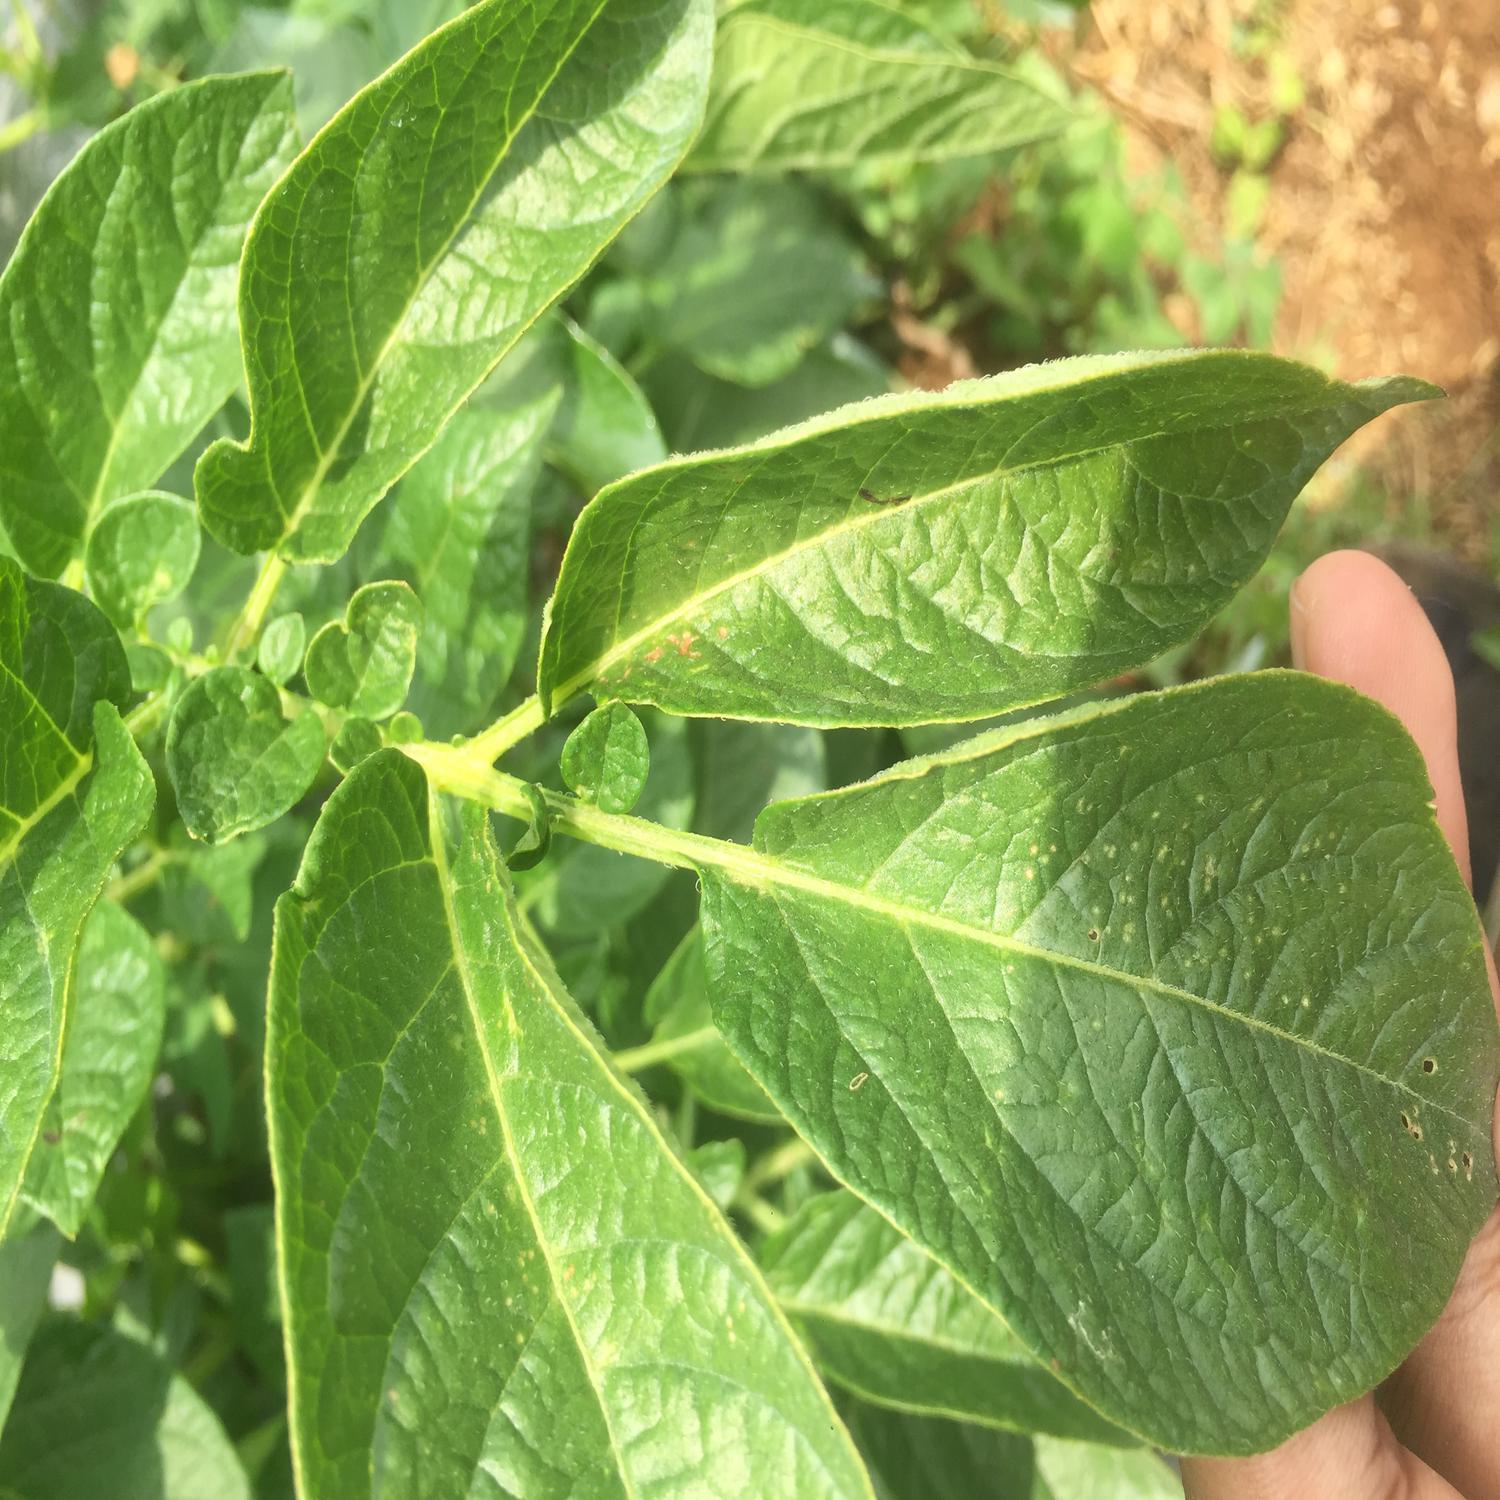
Label: Pest